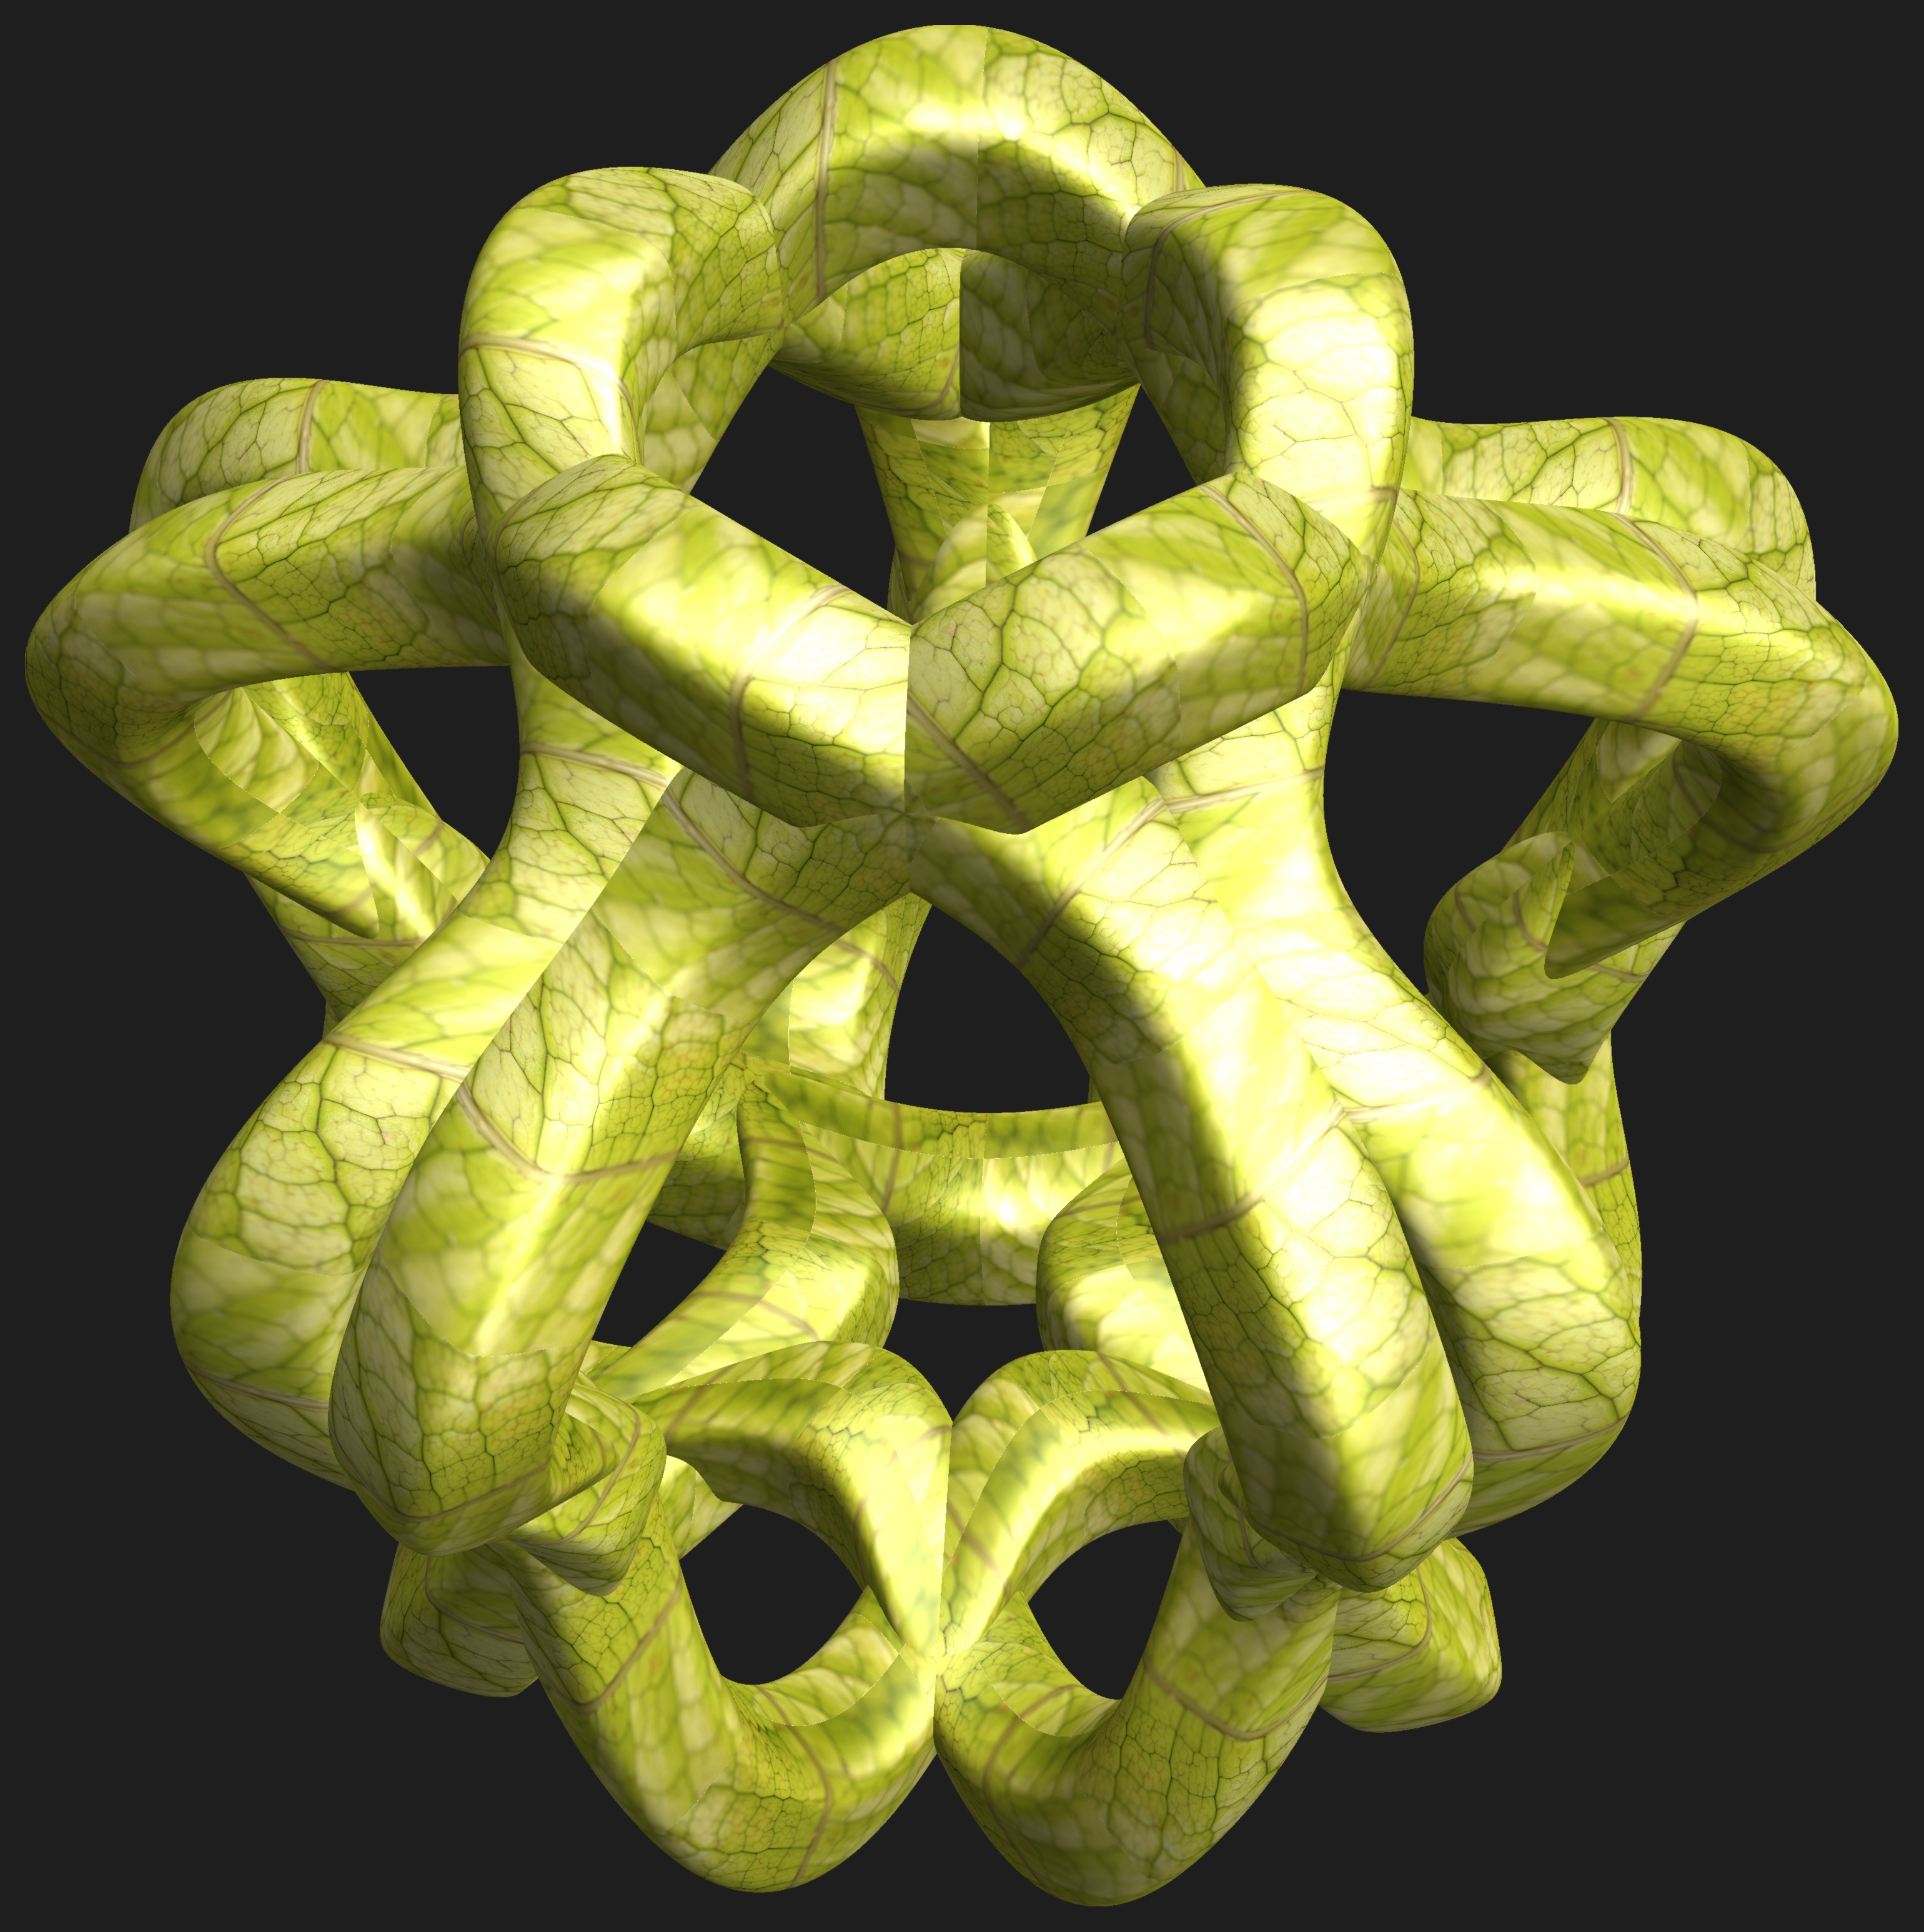
abstract, structure, texture, leaf, flower, pattern, green, symbol, geometry, yellow, sculpture, design, symmetry, 3d, graphic, shape, torus, mathematica, cg, parametricplot3d, code, program, algorithm, mapping, geometricsculpture, pentagram